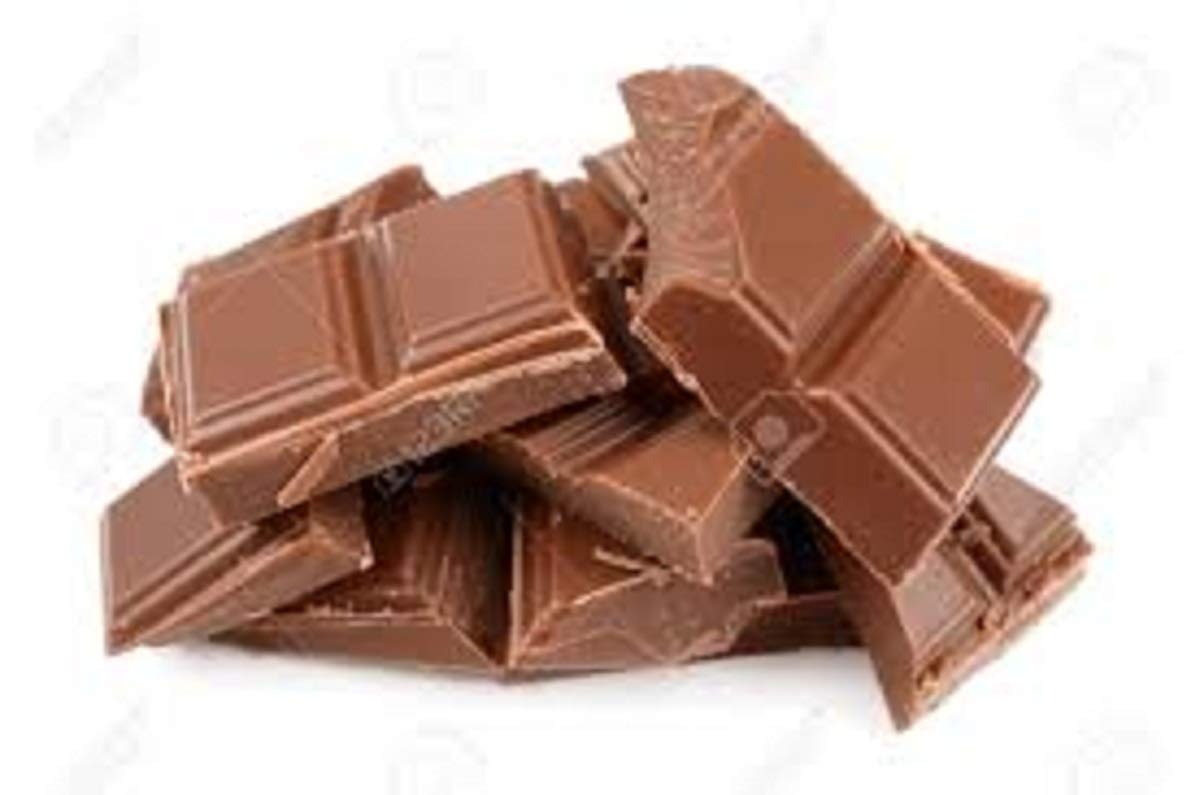
Item Name: Chocolate Raspberry Flavored Coffee Pods - 100 Count Single Serve Cups Compatible with Keurig Brewers - Rich, Fruity Gourmet Roast
Bullet Point 1: This sale is for 100 single serve cups
Bullet Point 2: Chocolate Raspberry
Product Description: This sale is for 100 single serve cups
Value: 100.0
Unit: Count

Price: 55